Intel 8283

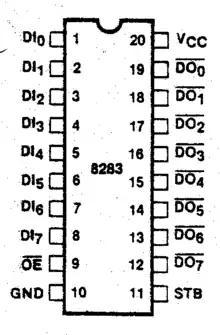

The Intel 8283 is an 8-bit latch, which was developed primarily for the Intel-8086/8087/8088/8089-processors. The component comes in 20-pin DIL package. It was licensed i.e. to NEC and Siemens. If (Output Enable") connected to GND, the chip is selected. STB ("Strobe") is connected to the pin ALE (Address Latch Enable") of the processor and takes over the address data from the multiplexed address-/databus. The incoming data is inverted – as opposed to the 8282. The Intel 8283 and I8283 (industrial grade) version was available for US$5.55 and $16.25 in quantities of 100 respectively.